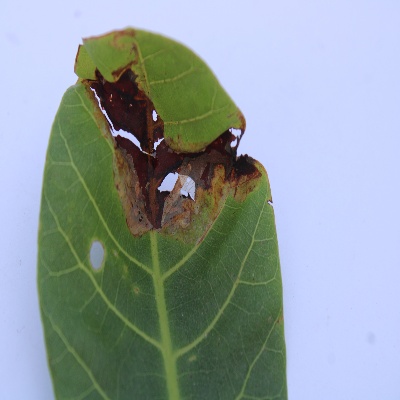
Crop: Cashew
Condition: leaf miner